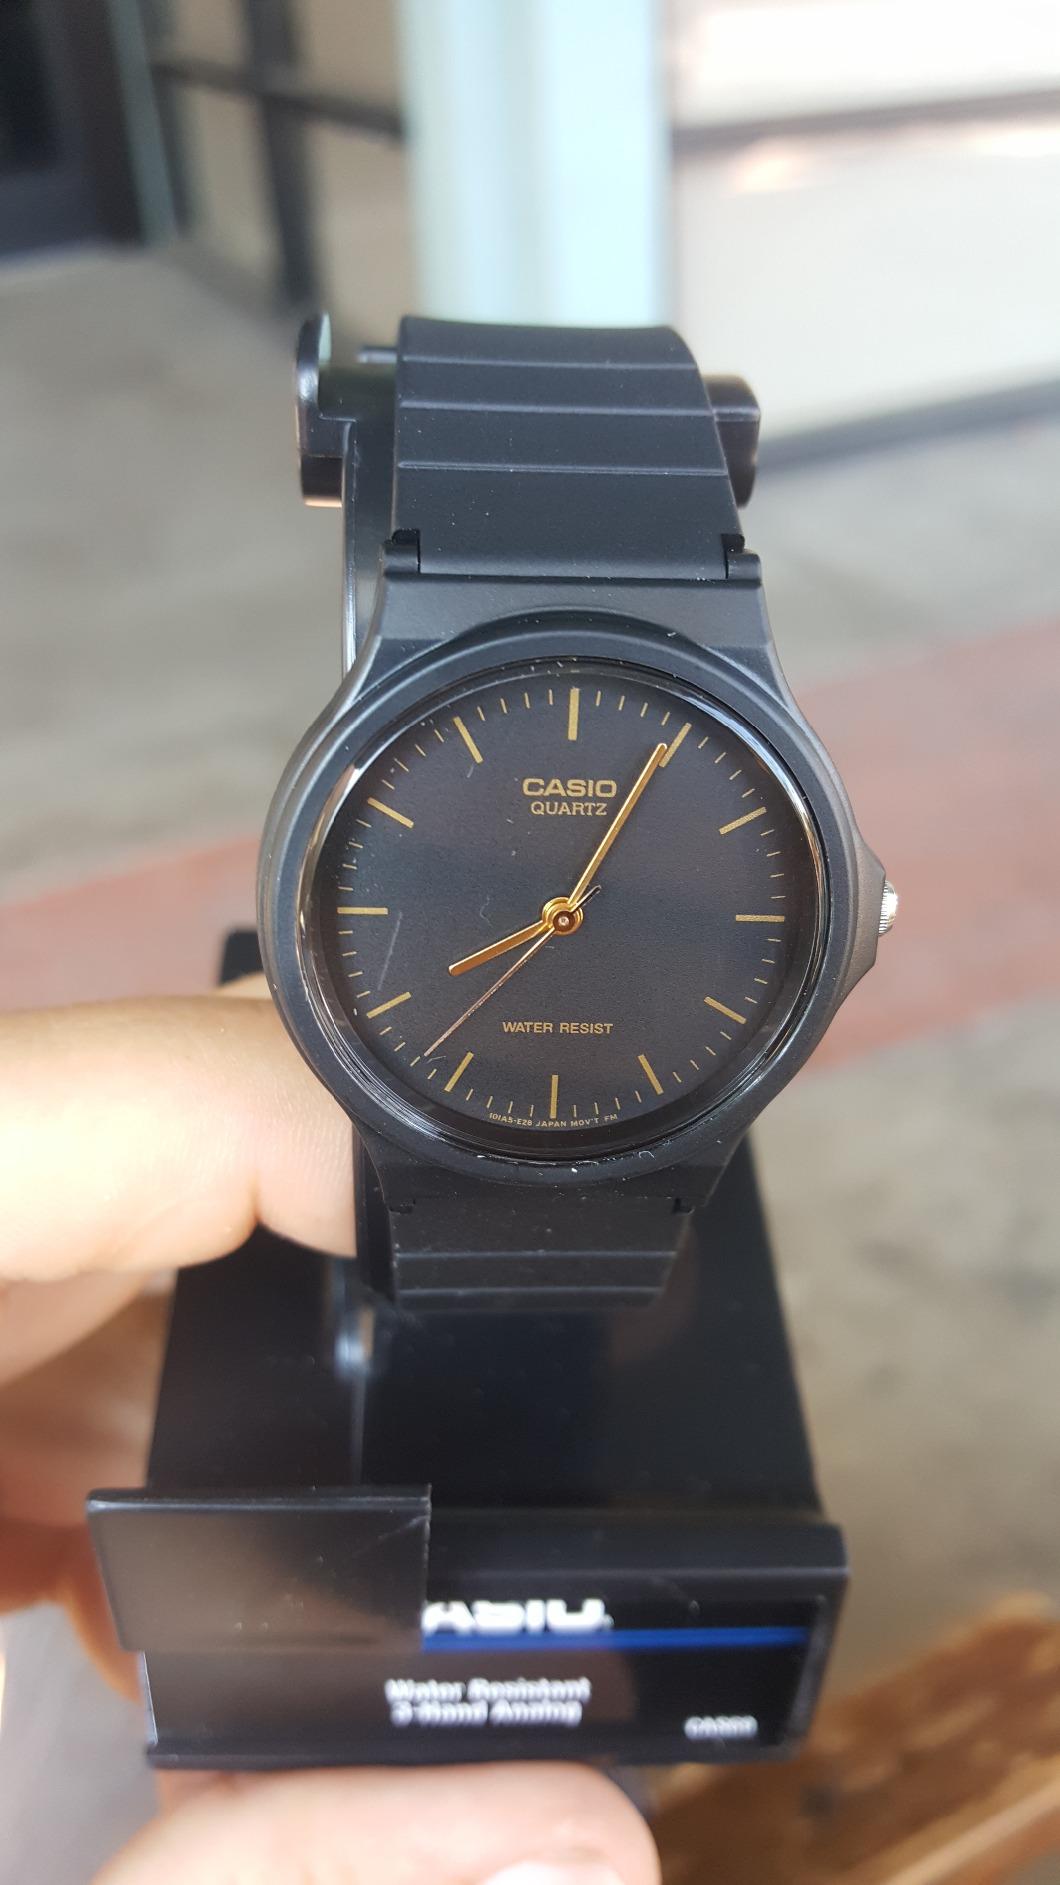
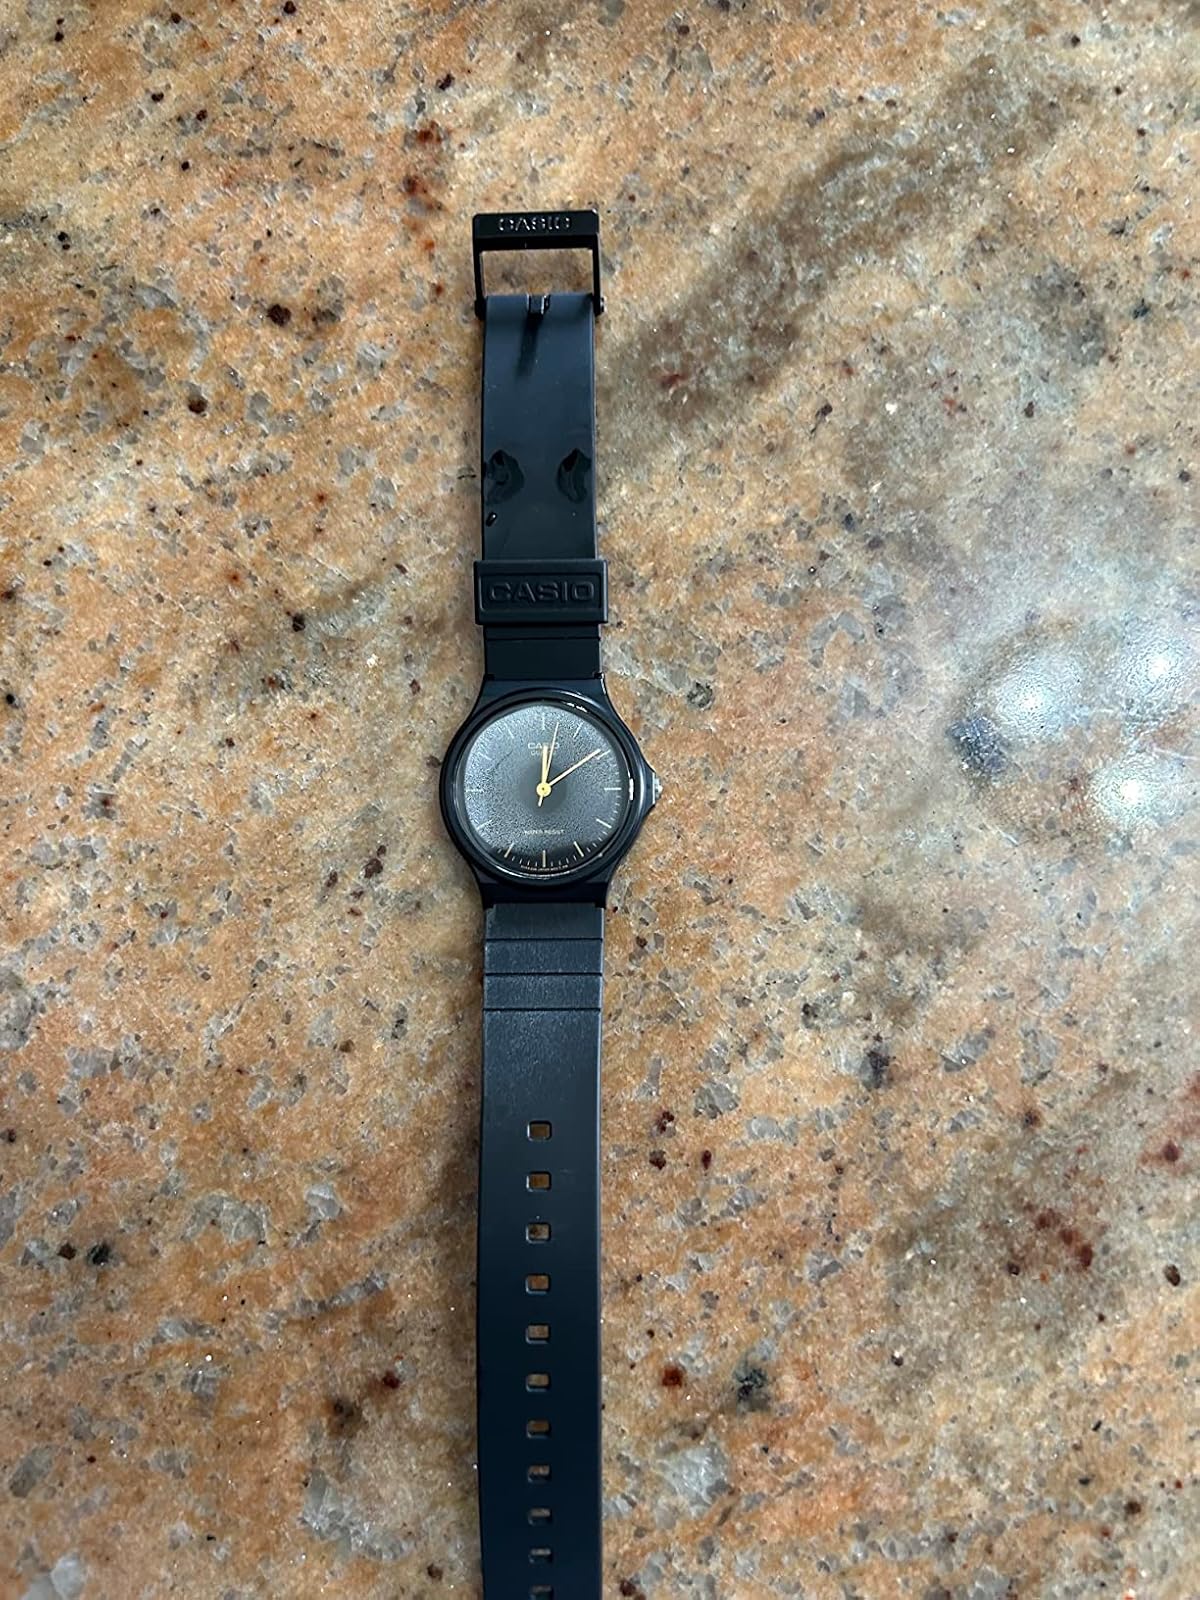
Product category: accessories_watch
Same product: yes